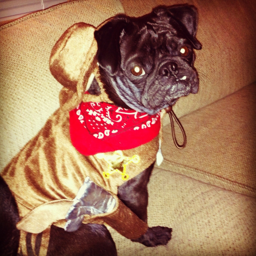
actor , the pug , dressed up like a sheriff .